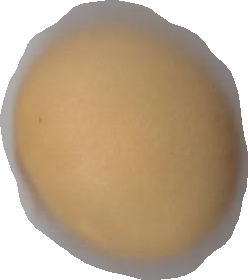
Variety: Dega